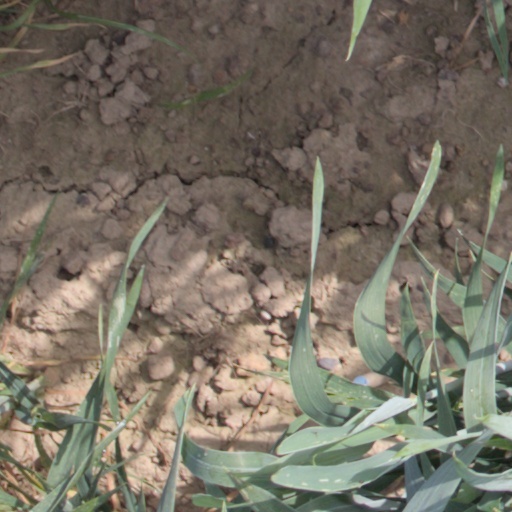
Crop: wheat